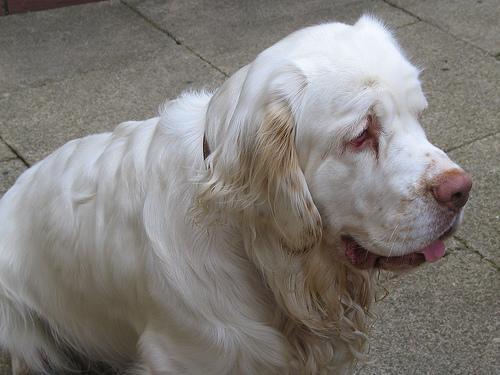
clumber